Basilica of Saint-Sauveur (Dinan)

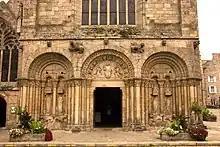
Romanesque parts of the façade.

The lower sections of the façade exhibit Romanesque architecture and are strongly influenced by edifices located south of the Loire, particularly those in Poitou and Saintonge. Numerous historians have observed affinities between these sections and the churches of and . Some scholars also note traces of Byzantine architecture, indicating possible influence from Riwallon's engagement in the First Crusade, though this claim is contested.